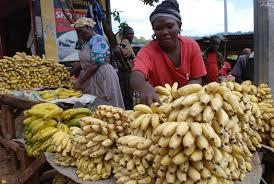
hizi ni ndizi mbivu na zenye zimepangwa vizuri sana . Ni matunda yenye virutubisho vingi kama [cs]potassium[cs] na nyuzinyuzi. Na huliwa wakati kufungua kinywa au kitafunio.